Coffee, Sugar and Cocoa Exchange

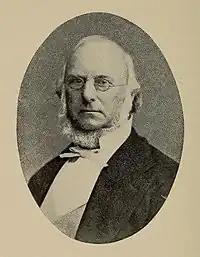
Benjamin Green Arnold, founding president of the Coffee Exchange.

At the end of April 1902, H. M. Humphreys resigned from his position as superintendent of the Coffee Exchange to become vice president of the newly formed Mutual Alliance Trust Company.